Puntland

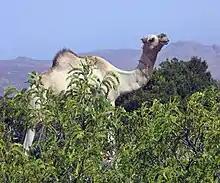
A camel peering over the leafier portions of Puntland's Cal Madow mountain range

Puntland is geographically situated in the northeastern portion of Somalia. It is bordered by Somaliland to its west, the Gulf of Aden in the north, the Indian Ocean in the southeast, and Ethiopia in the southwest. Puntland occupies a total land area of or roughly one-third of Somalia's geographical area. Mountains include Golis Mountains, Galgala, and Al Madow.